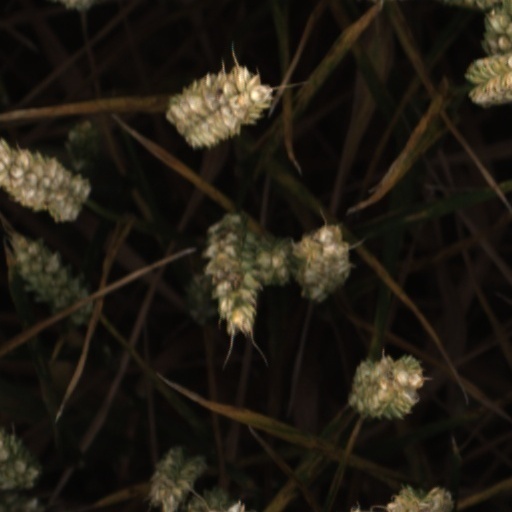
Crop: wheat